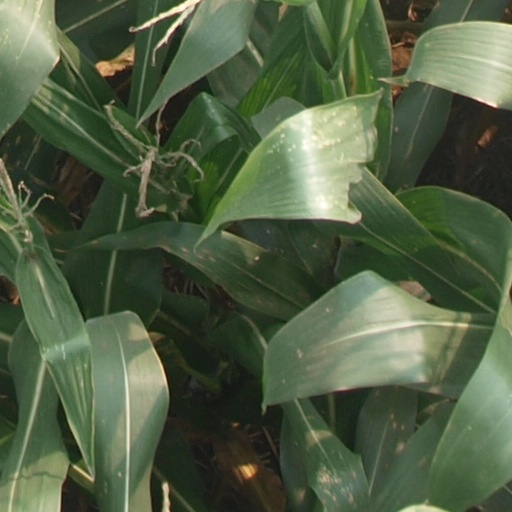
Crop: maize; corn